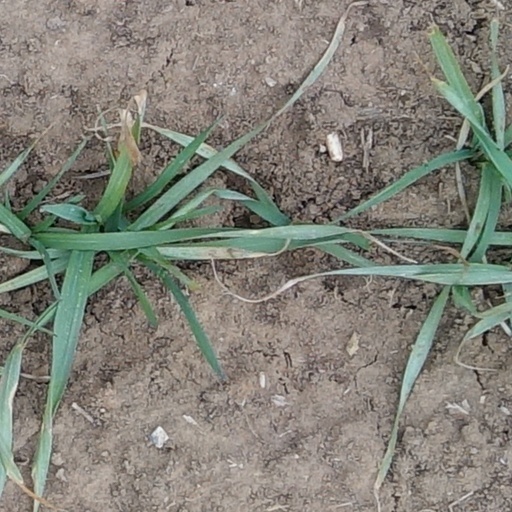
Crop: wheat